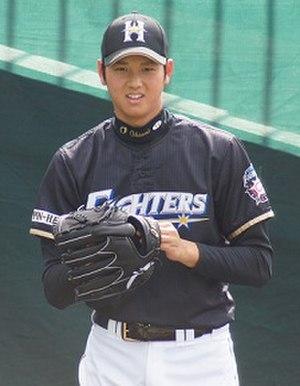
Shohei Ohtani, né le 5 juillet 1994 à Ōshū, Japon, est un lanceur droitier et joueur de champ extérieur des Angels de Los Angeles de la Ligue majeure de baseball. Ohtani évolue de 2013 à 2017 pour les Hokkaido Nippon Ham Fighters de la Ligue Pacifique du Japon.